2019 Oregon Senate Republican walkouts

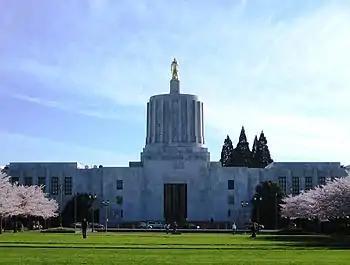
The Oregon State Capitol building

A series of Oregon Republican State Senator walkouts began in May 2019 when Republican members of the Oregon State Senate refused to attend floor sessions of the Oregon Senate in an effort to stymie Democratic efforts to pass House Bill 3427. Proposed during the 80th Oregon Legislative Assembly, the bill would have provided $2 billion for K-12 schools through a new tax package. The senators eventually returned after reaching a deal with Oregon Senate Democrats and Oregon Governor Kate Brown, but elected to "vanish" the following month over another bill, House Bill 2020. House Bill 2020 is designed to institute a carbon tax in Oregon. Republican senators argue that it would unduly burden their constituents, while Democrats argue it is necessary to place Oregon at the forefront of the fight against climate change.